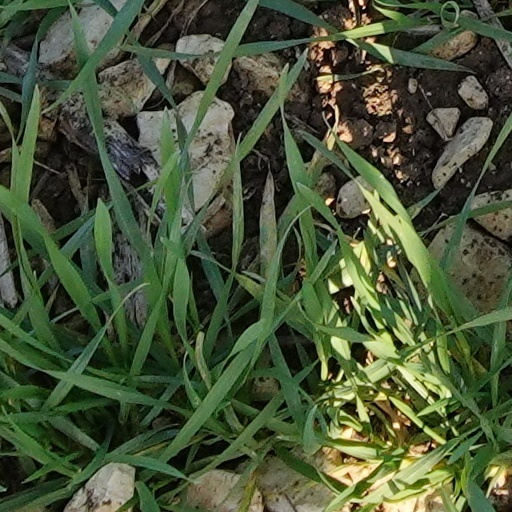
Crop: wheat